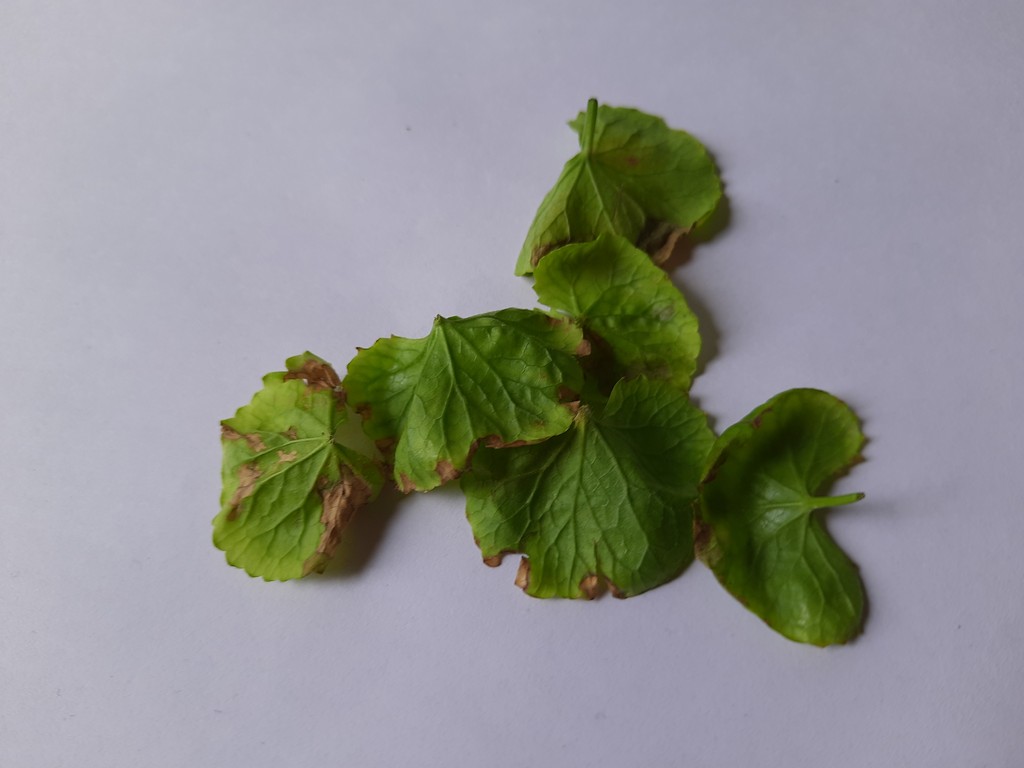
Label: Unhealthy